Community gardens in New York City

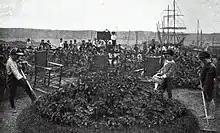
DeWitt Clinton Park garden area in 1906 with the unobstructed views of the Palisades

There are over 550 community gardens on city property, over 745 school gardens, over 100 gardens in land trusts, and over 700 gardens at public housing developments throughout New York City. The community gardens are maintained by city residents who steward the often underutilized land. The community garden movement in NYC began on the Lower East Side during the disrepair of the 1960s on vacant, unused land. These first gardens were tended without governmental permission or assistance.